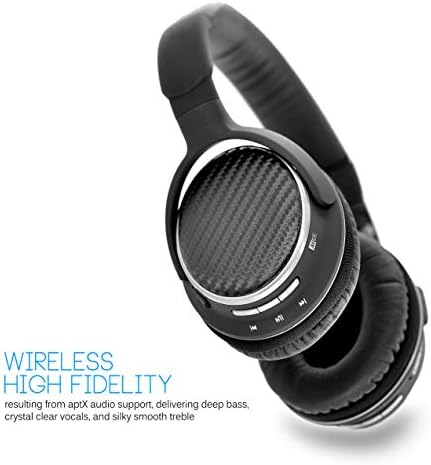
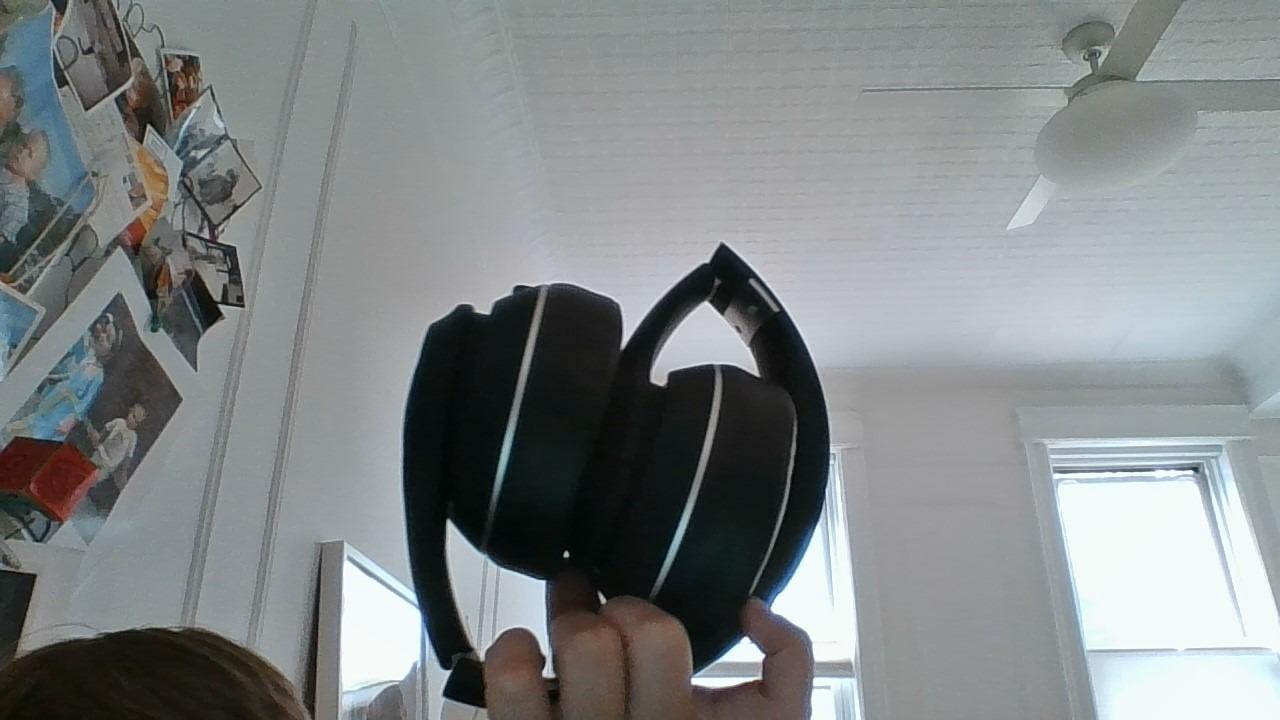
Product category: headphones
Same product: no